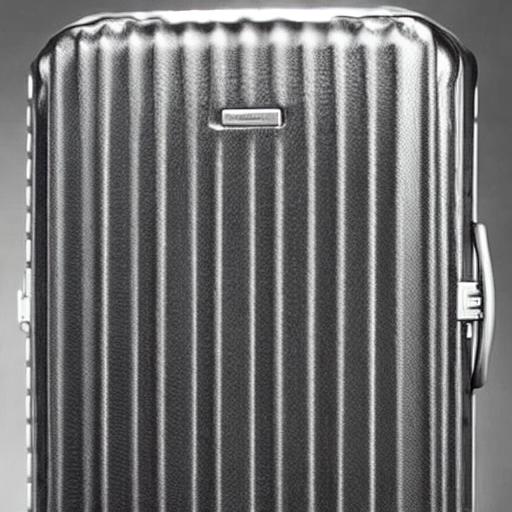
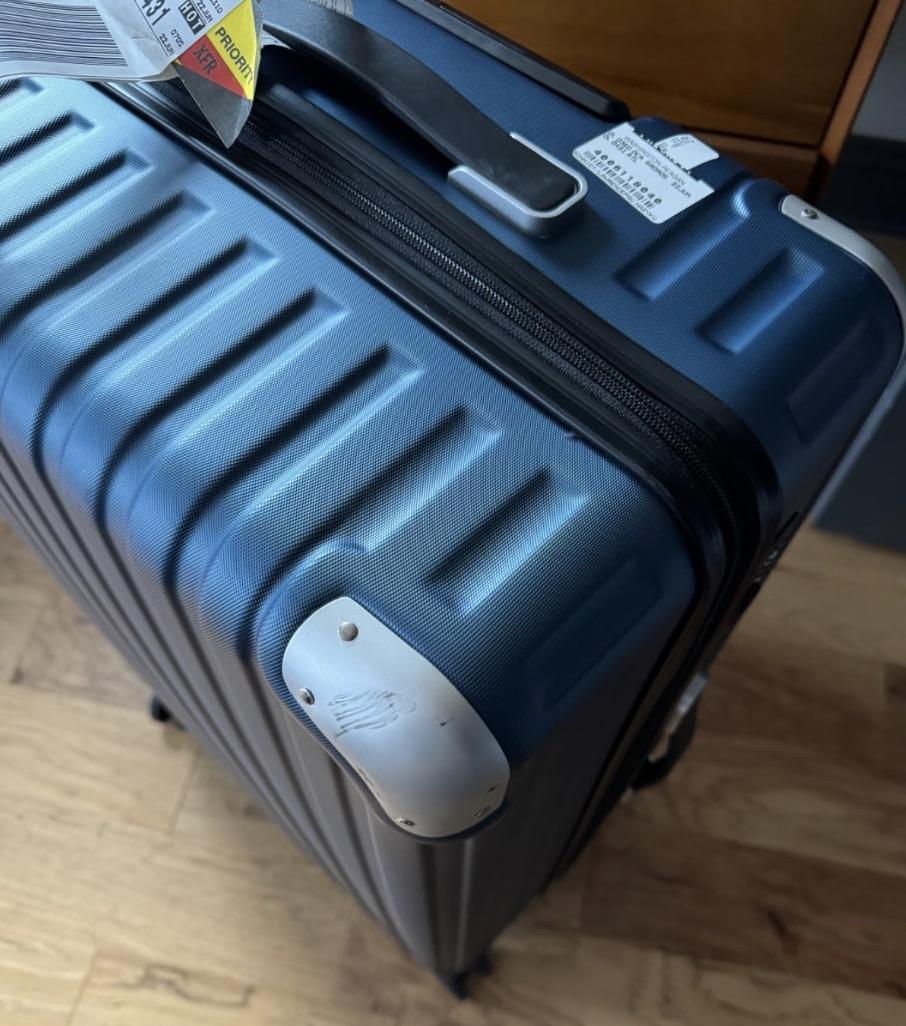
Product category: items_tea
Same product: no